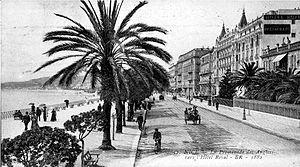
La promenade des anglais en 1882
La promenade des Anglais est une avenue longeant le bord de mer dans la baie des Anges, à Nice. Son histoire, liée aux débuts du tourisme international, et sa situation exceptionnelle, en bord de mer, longée par des hôtels prestigieux, en font l'une des plus célèbres avenues du monde.